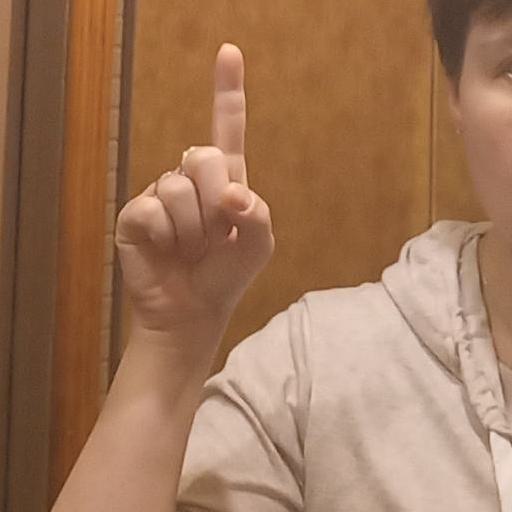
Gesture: one